Bruce Guerin

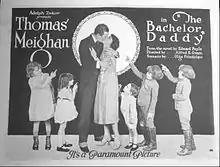
Bruce Guerin, just to the right of Thomas Meighan and Leatrice Joy, lobby card for "The Bachelor Daddy" (1922)

Bruce Guerin (January 18, 1919 – June 27, 2012) was an American child actor known for his roles in silent films during the 1920s.